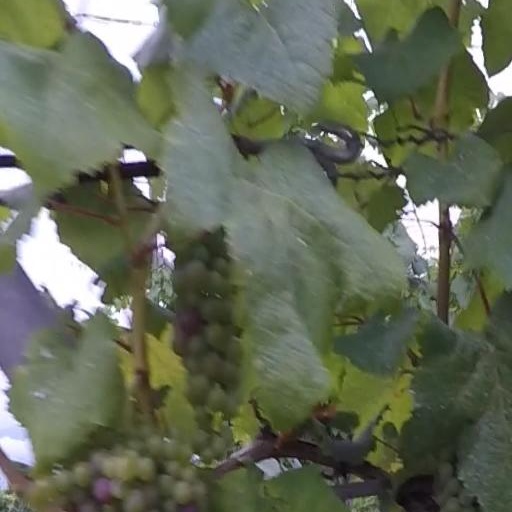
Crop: grape